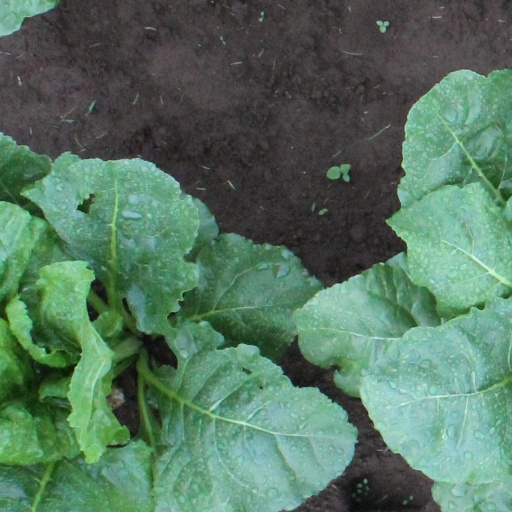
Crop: sugar beet